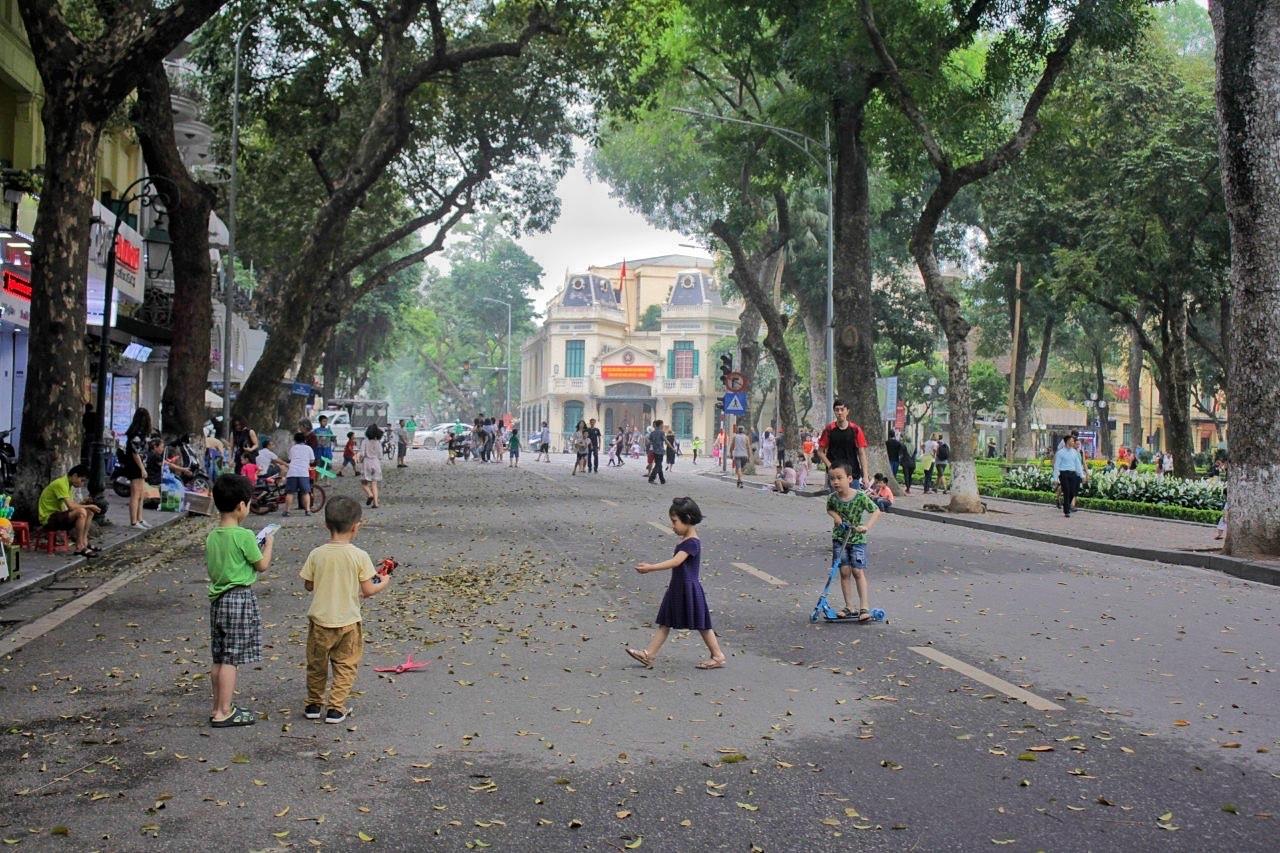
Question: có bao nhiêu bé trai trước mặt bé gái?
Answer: có hai bé trai trước mặt bé gái